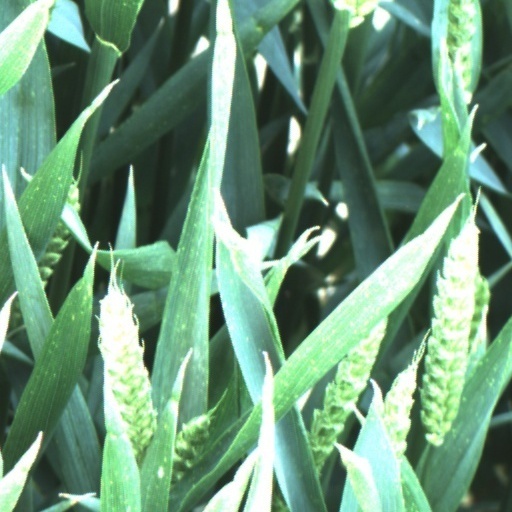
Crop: wheat